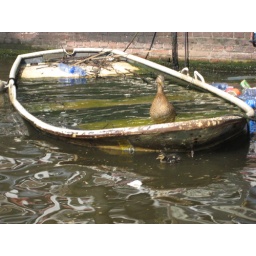
duck in a boat